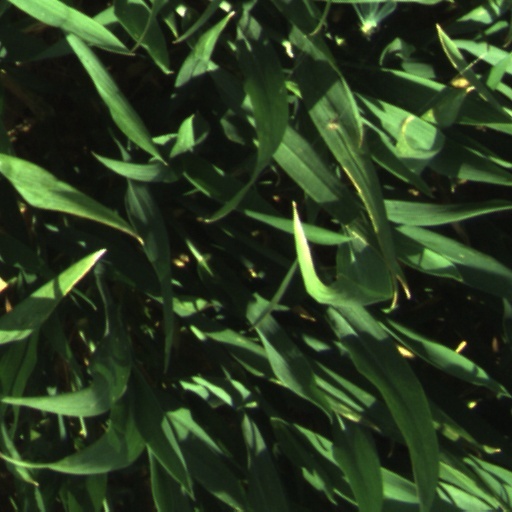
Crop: wheat